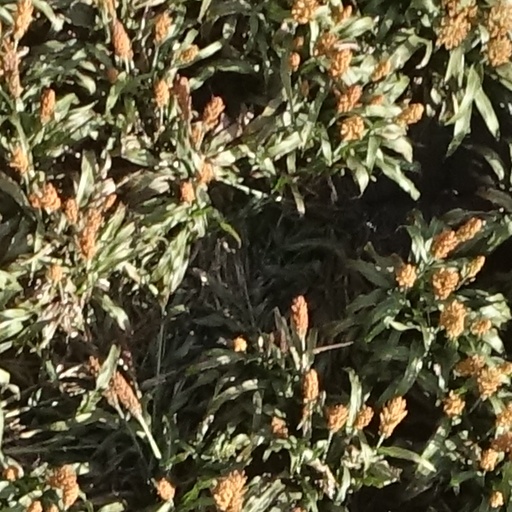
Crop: sorghum